The Eucalyptus

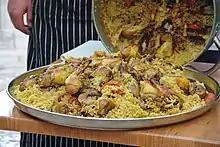
Basson serves "maqluba"

The menu is primarily meat-based, although some vegetarian and vegan dishes are available. Tasting menus are available for different courses, such as a soup course of Jerusalem artichoke, lentil, and tomato and mint soups and a meze course of pickled green almonds, marinated black olives, and hummus and eggplant salad. Basson makes a ceremony with diner participation out of his signature dish, "maqluba", a regional dish prepared by browning chicken in the bottom of a heavy pot, layering browned vegetables and rice into the pot, slow-cooking the dish without stirring it, and finally flipping it out upside down to produce a cake-shaped mound with layers of rice and vegetables topped by the chicken. Other house specialties are figs stuffed with chicken and served in a sweet and sour tamarind sauce, and neck of lamb baked overnight in a clay pot covered with pita bread.